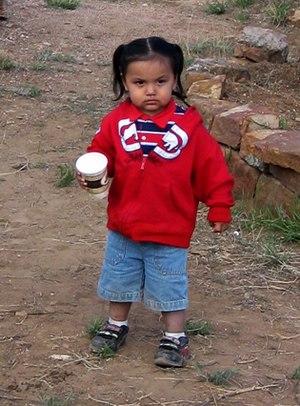
Les Jicarillas sont un groupe d'Apaches vivant dans le Sud-Ouest des États-Unis.